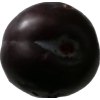
Label: plum